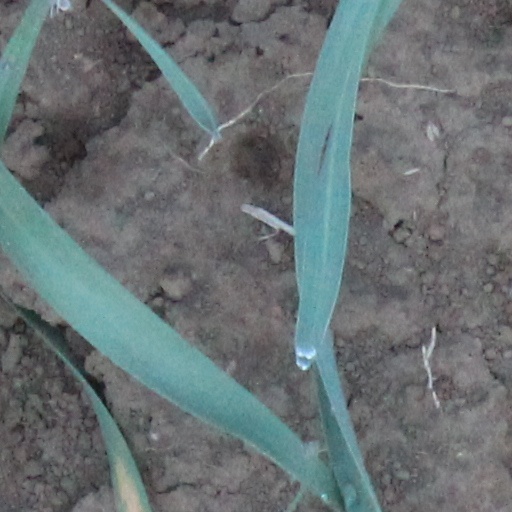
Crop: wheat